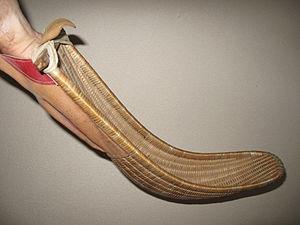
Petit chistera. Fabriqué à Mauléon-Licharre vers 1963
La pelote basque regroupe plusieurs jeux de balle issus du jeu de paume. Dans la plupart des spécialités, le jeu consiste à envoyer, de volée ou après un rebond, la pelote contre un mur principal, nommé fronton, afin qu'elle retombe sur l'aire de jeu nommée cancha. Le point continue jusqu'à ce qu'une équipe commette une faute ou n'arrive pas à relancer la pelote avant le deuxième rebond.